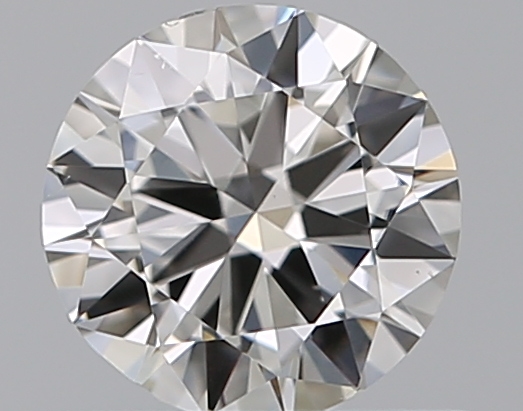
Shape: round
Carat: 0.5
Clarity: VS2
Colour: G
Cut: VG
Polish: VG
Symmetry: VG
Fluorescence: N
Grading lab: GIA
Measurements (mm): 5.11 x 5.17 x 3.02